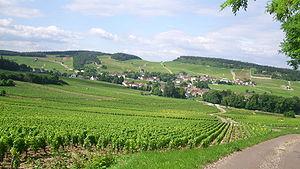
Vue de Mercurey et d'une partie de son vignoble
Mercurey est une commune française située dans le département de Saône-et-Loire en région Bourgogne-Franche-Comté.
Le mercurey est un vin d'appellation d'origine contrôlée (AOC) de la Bourgogne viticole. Son vignoble est situé en Saône-et-Loire, à douze kilomètres au nord-ouest de Chalon-sur-Saône et à sept kilomètres de Givry. Cette AOC s'étend sur les communes de Mercurey et de Saint-Martin-sous-Montaigu.
Le vignoble de Bourgogne est un vignoble français situé en Bourgogne-Franche-Comté dans les départements de l'Yonne, de la Côte-d'Or et de Saône-et-Loire. Il s’étend sur 250 km de longueur du nord de Chablis au sud du Mâconnais.